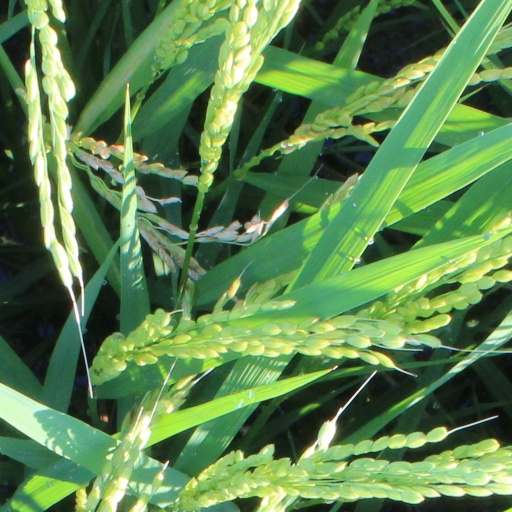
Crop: rice